Lille

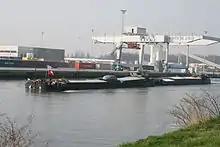

A former major mechanical, food industry and textile manufacturing centre as well as a retail and finance center, Lille is the largest city of a conurbation, built like a network of cities: Lille, Roubaix, Tourcoing and Villeneuve-d'Ascq. The conurbation forms the Métropole Européenne de Lille which is France's fourth-largest urban conglomeration with a 2016 population of over 1.15 million.